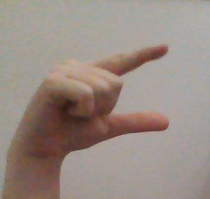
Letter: dal